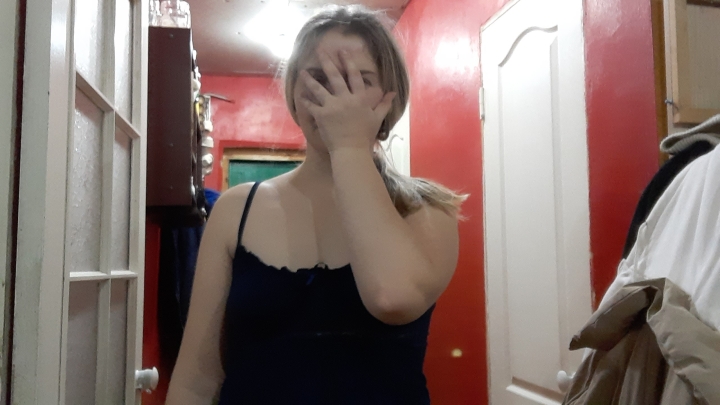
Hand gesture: no_gesture